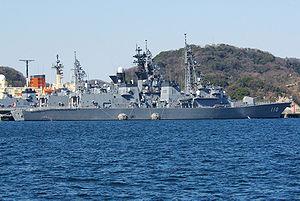
La classe Takanami est une classe de destroyers de la Force maritime d'autodéfense japonaise construite au début des années 2000 par les chantiers Mitsubishi Heavy Industries de Nagasaki.